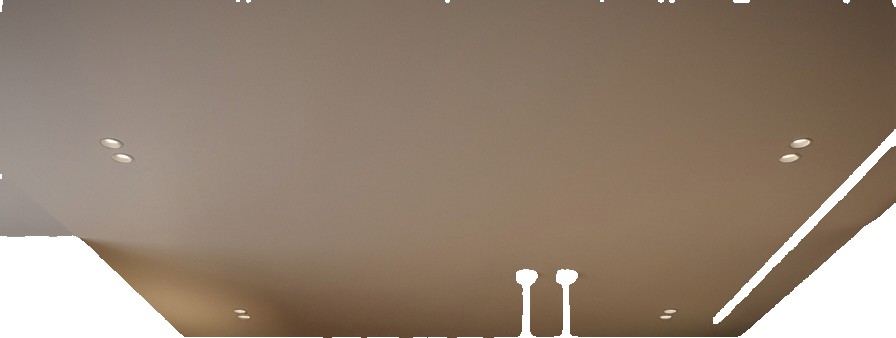
Surface category: ceiling